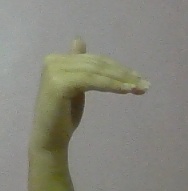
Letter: khaa